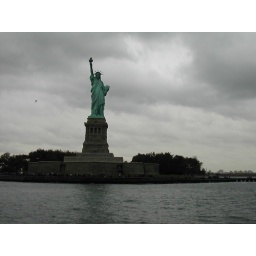
Taken from a tour boat on the river in the October half term 2007.